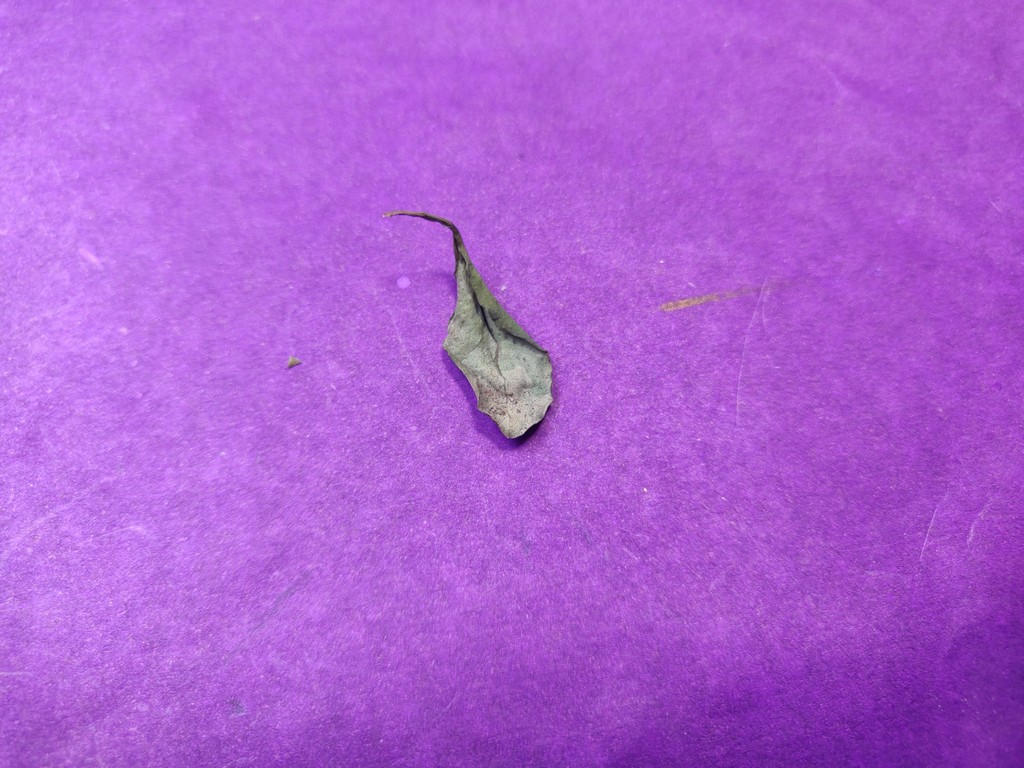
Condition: Dried
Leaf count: single
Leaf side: unknown